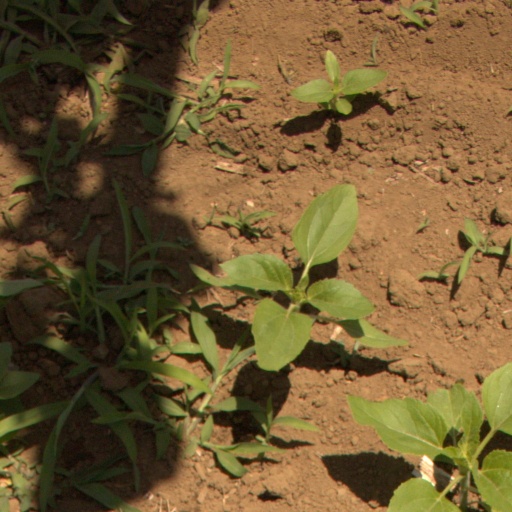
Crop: Jerusalem artichoke